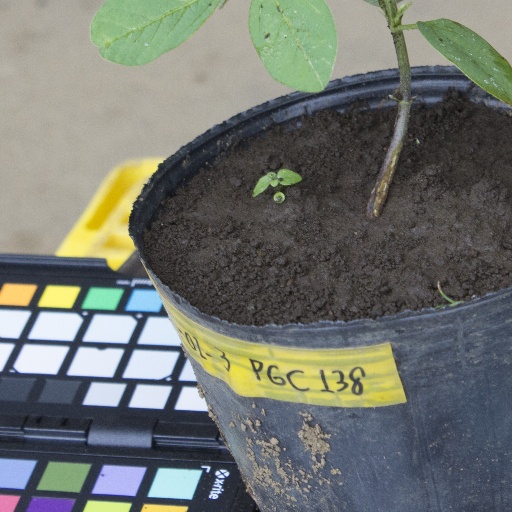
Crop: soybean